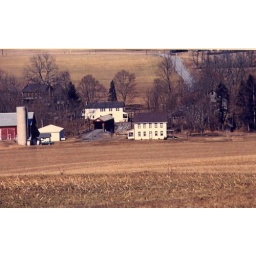
This is a birds eye view of the LOGAN MILLS bridge in Clinton County Pennsylvania